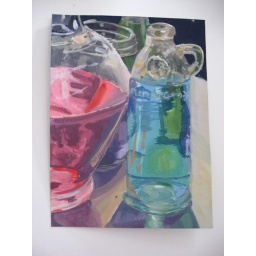
Colored water in glass Still Life